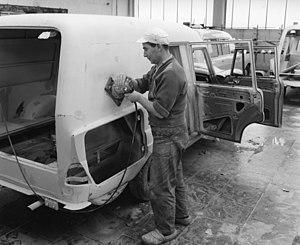
La carrosserie englobe les travaux de réparation des déformations subies par un véhicule.